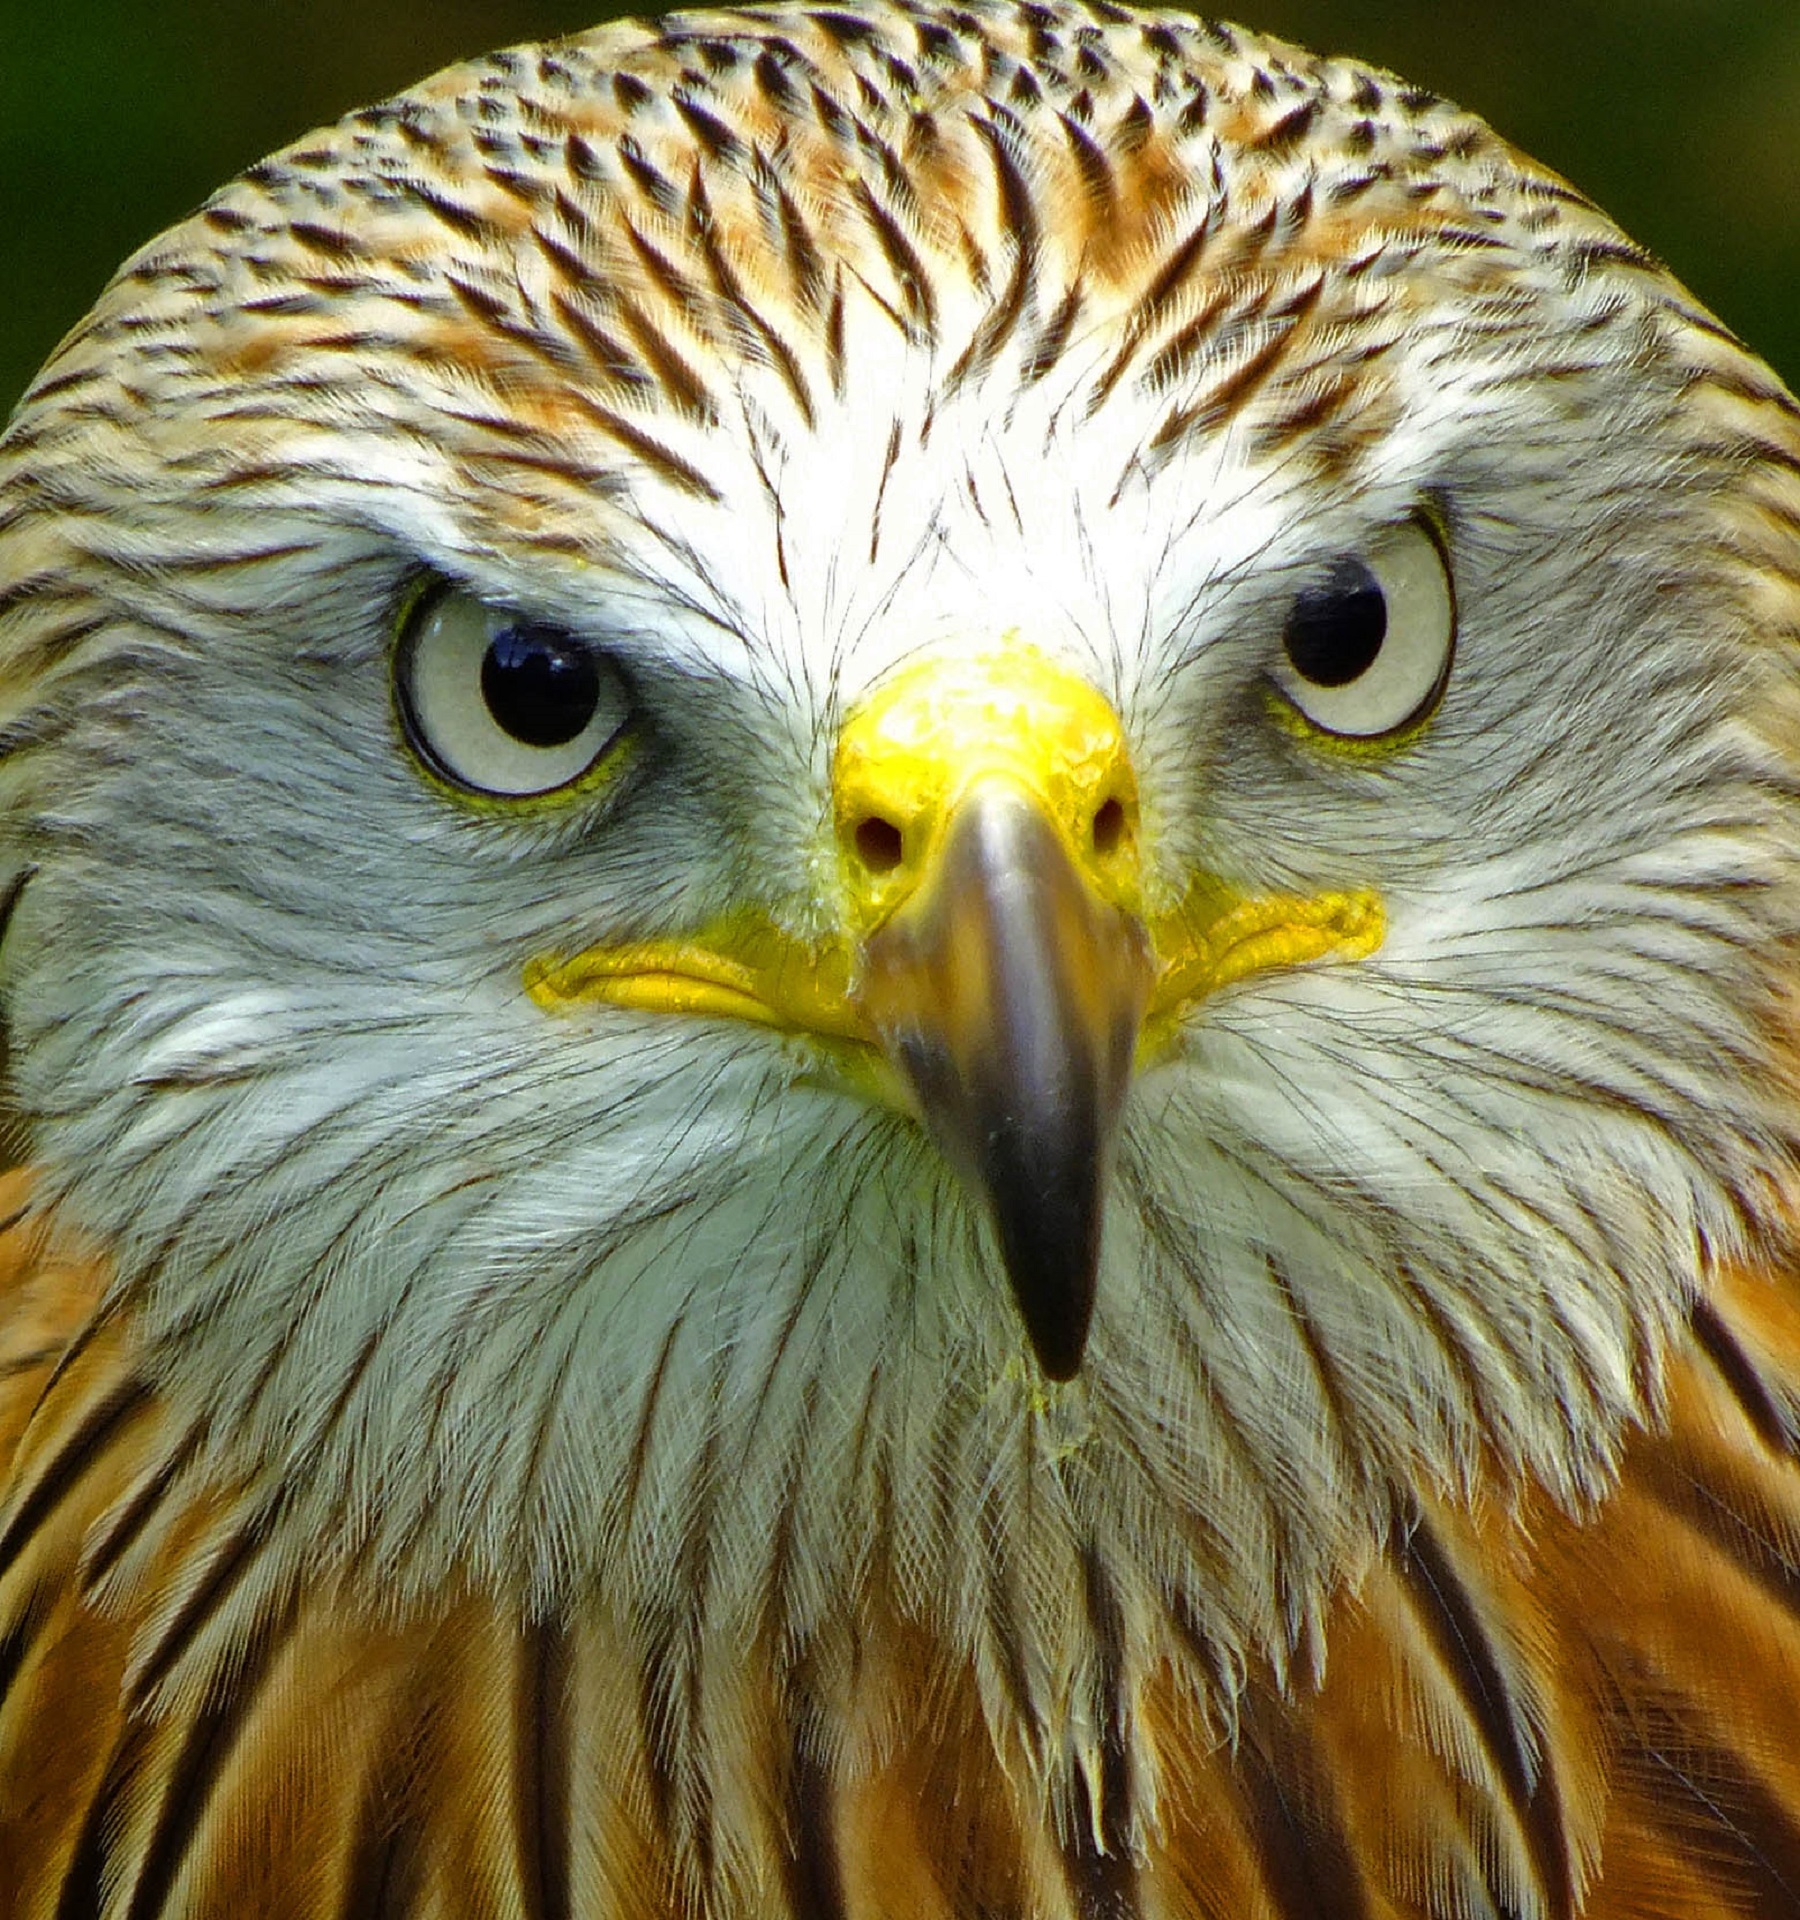
nature, bird, wing, wildlife, portrait, beak, macro, eagle, predator, fauna, raptor, bird of prey, bald eagle, close up, eyes, feathers, head, vertebrate, hunter, red kite, accipitriformes